Reußen station

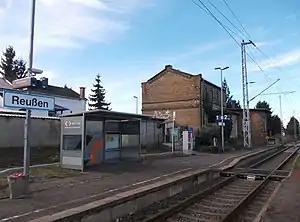
2014

Reußen station is a railway station in the municipality of Reußen, located in the Saalekreis district in Saxony-Anhalt, Germany.